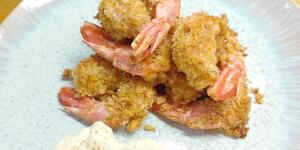
camarones empanizados con coco